Empress Lü

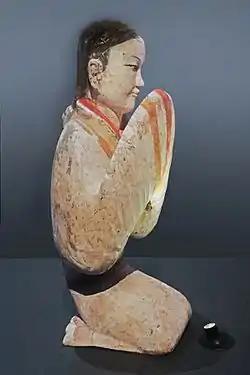
A Western Han (202 BC – 8 AD) ceramic statuette of a seated woman and court attendant holding up her robes, from a tomb in Xianyang, Shaanxi province

In early 206 BC, after the fall of the Qin dynasty, Xiang Yu divided the former Qin Empire into the Eighteen Kingdoms. Liu Bang was named "King of Han" and given the lands in the remote Bashu region (in present-day Sichuan) as his domain. However, Liu Bang's family, including Lü Zhi and her children, remained in Pei County, which was a territory of Xiang Yu's kingdom of Western Chu.